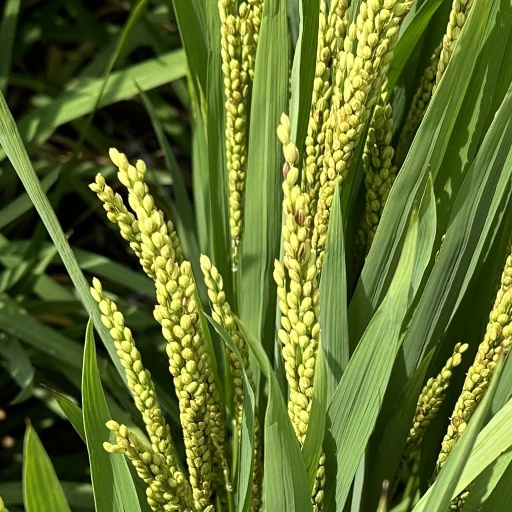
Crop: rice